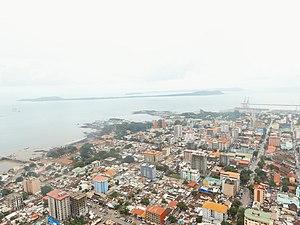
Conakry en arabe کوناکری, située sur l'océan Atlantique, est la capitale et la plus grande ville de la Guinée. En 2015, l'agglomération comptait plus de 3 millions d'habitants, ce qui en fait la plus importante ville du pays.